Tyrone Heritage Residences

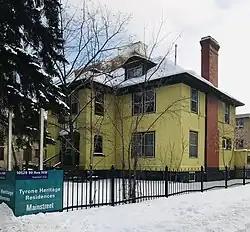
Tyrone Heritage Residences in 2023

Tyrone Heritage Residences (historically known as Tyrone Apartments, Tyrone Manor and Tyrone Place) is a heritage building in Edmonton, Canada, best known as the former home of Alberta's third Premier, Charles Stewart.